Countdown

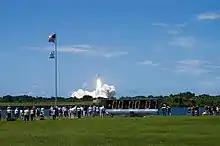
Seven seconds after launch of STS-121, the countdown clock at LC-39 at the Kennedy Space Center seen counting up, rather than down.

In the context of a rocket launch, the "L minus Time" is the physical time before launch, e.g. "L minus 3 minutes and 40 seconds". "T minus Time" is a system to mark points at which actions necessary for the launch are planned - this time stops and starts as various hold points are entered, and so doesn't show the actual time to launch. The last ten seconds are usually counted down aloud "Ten seconds to liftoff. Nine, eight, seven, six, five, four, three, two, one." After a launch, most countdown clocks begin to show Mission Elapsed Time, which is typically shown as "T plus." The adjacent picture shows "+00:00:07", approximately seven seconds after liftoff.